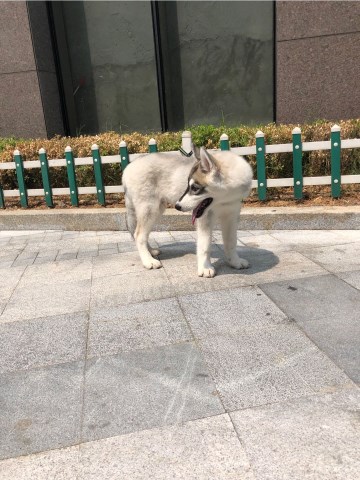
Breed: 1160-n000003-Siberian_husky